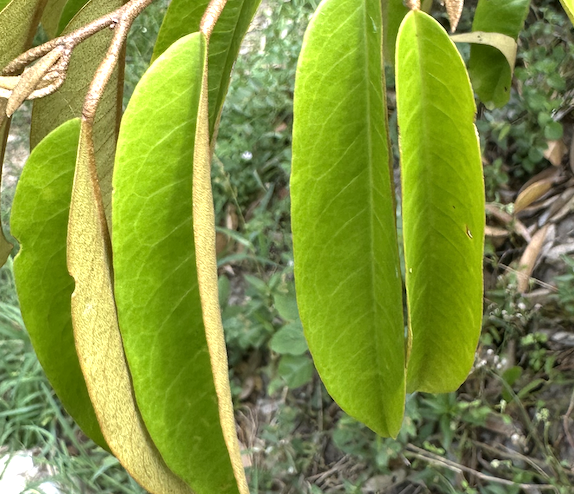
Label: yellow_leaf